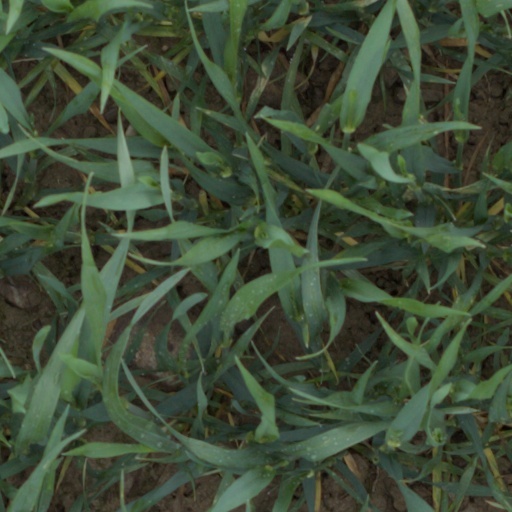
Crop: wheat